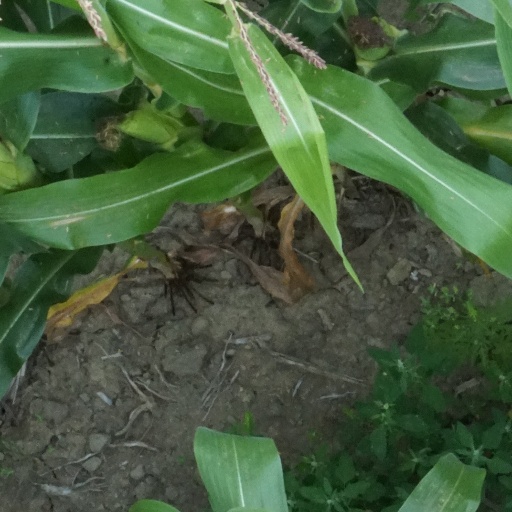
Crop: maize; corn